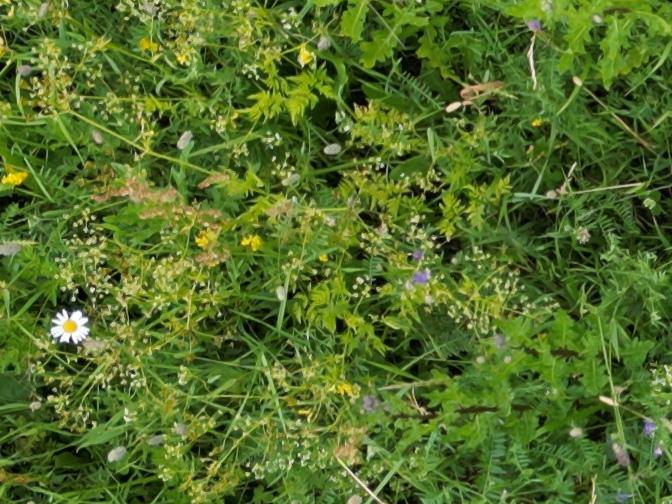
Flowers visible:  daisy flowers